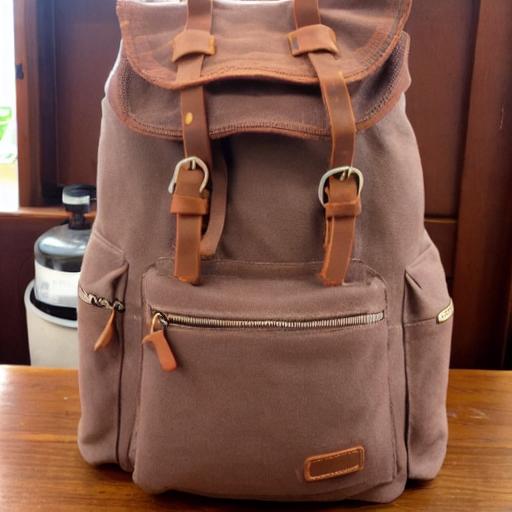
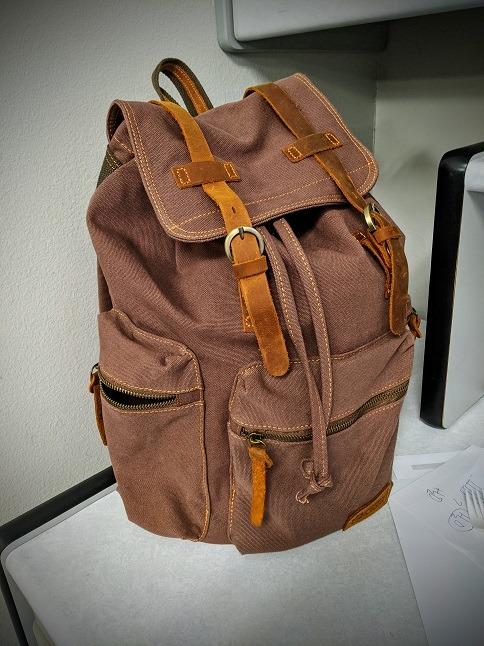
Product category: bag
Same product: no